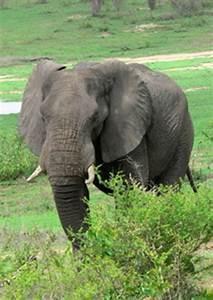
elephant